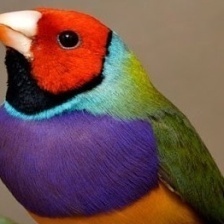
Species: GOULDIAN FINCH
Scientific name: ERYTHRURA GOULDIAE
ImageNet parent category: house_finch